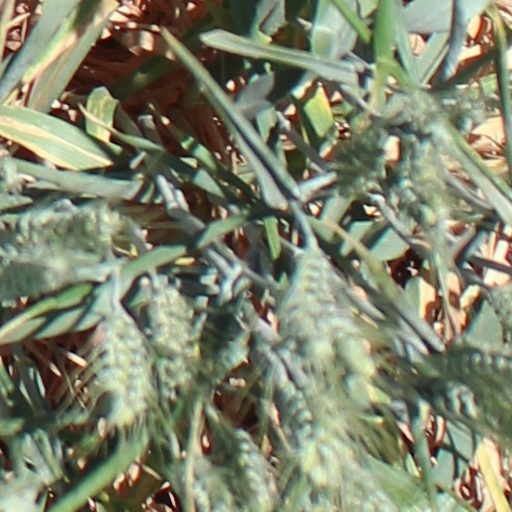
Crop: wheat